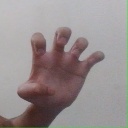
अक्षर: झ